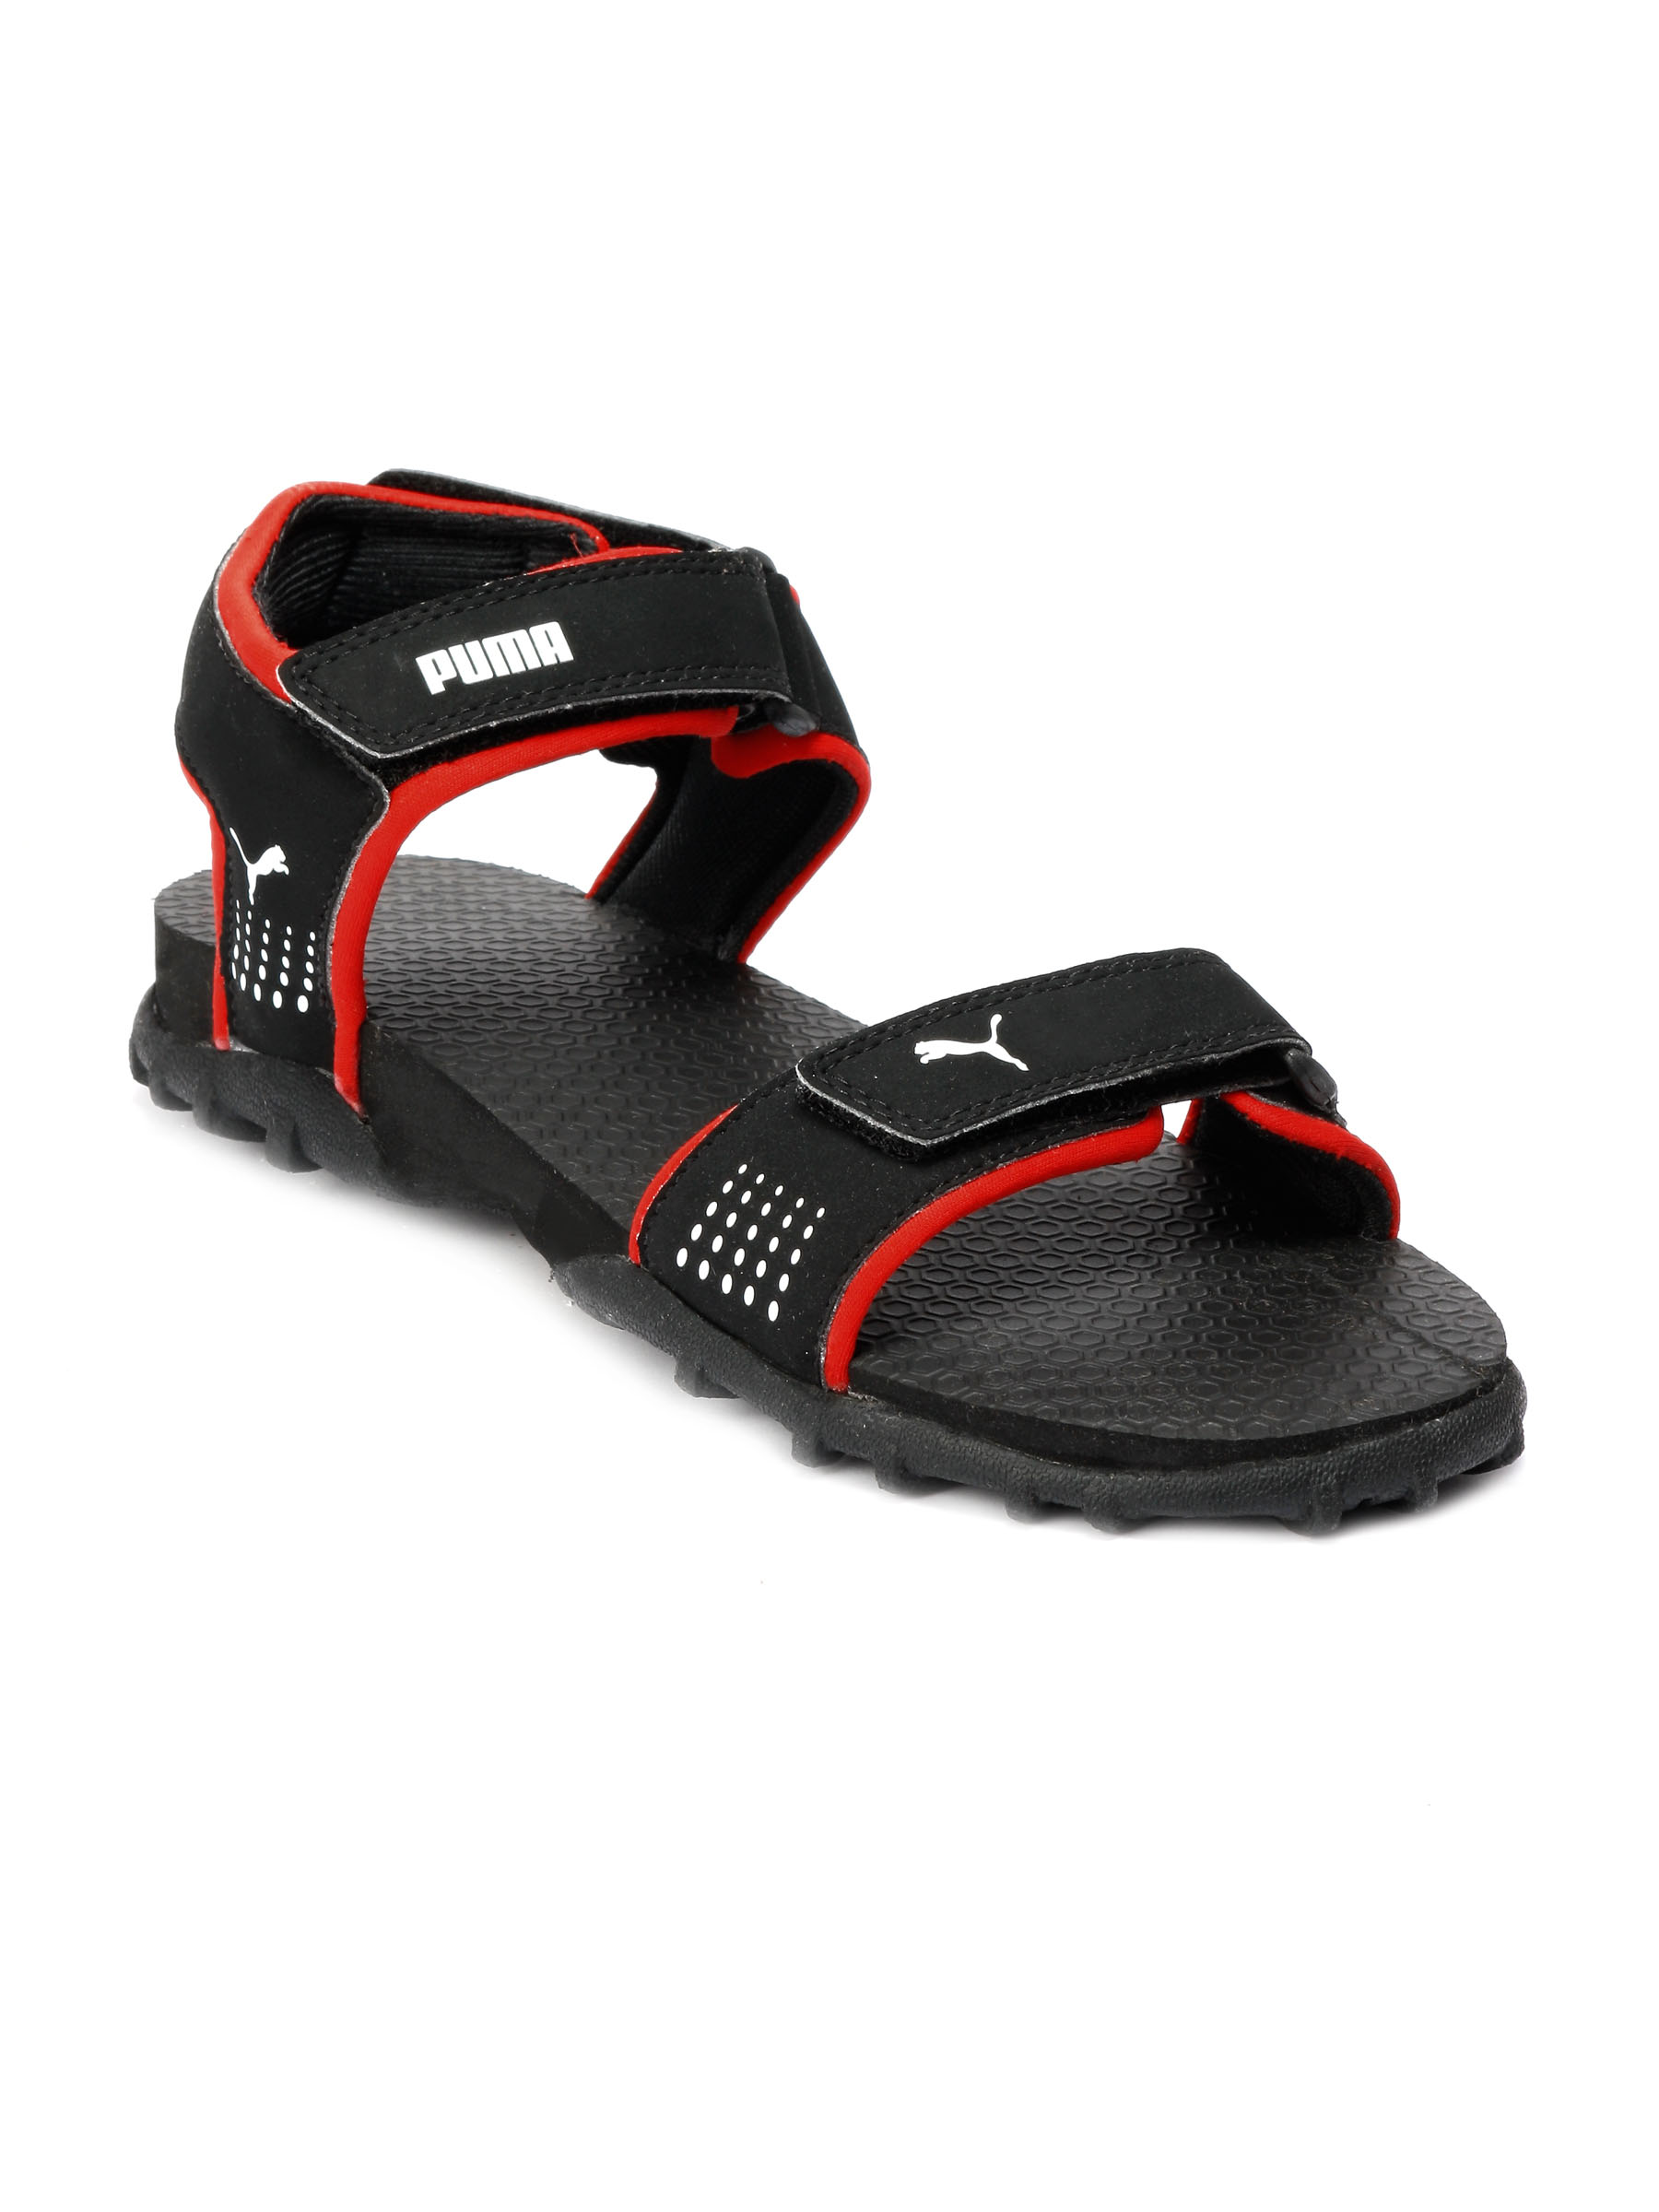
Puma Men Coupe Black Sandal
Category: Footwear / Sandal / Sandals
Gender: Men
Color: Black
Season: Fall 2011
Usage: Casual